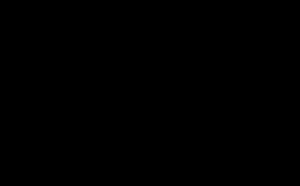
Les agents Novitchok sont un ensemble d'agents innervants développés par l'Union soviétique dans les années 1970 et 1980 puis par la Russie au moins jusque dans les années 1990. Ce sont des armes chimiques binaires, c'est-à-dire produites peu avant d'être utilisées en faisant réagir deux composés précurseurs moins toxiques, dont l'existence a été rendue publique en octobre 1991 à la suite des révélations de Vil Mirzayanov, un scientifique russe aujourd'hui établi aux États-Unis qui participait alors à leur développement. Il s'agirait des agents innervants les plus toxiques jamais conçus. Certaines molécules, comme le A-232, auraient, dans les conditions optimales, un effet cinq à huit fois plus puissant que l'agent VX, tandis que d'autres, comme le A-234, seraient dix fois plus toxiques que le soman.